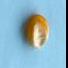
Maize quality: Good